Miss a Thing

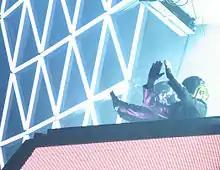
Several critics and publications compared "Miss a Thing" to the work of French music duo Daft Punk (pictured).

Music critics gave "Miss a Thing" positive reviews. Helen Brown of "The Independent" named it one of the album's best tracks, as did Gary James of "Entertainment Focus". AllMusic writer Neil Z. Yeung described it as "an evocative dose of bliss to hustle the night away". Nick Smith of "MusicOMH" described it as a "breathy disco version of her own behemoth 'Can’t Get You Out Of My Head', so much so that you can interpolate the iconic la la las when it suits". Albumism writer Quentin Harrison called it one of the album's "quintessential pop music subjects", while "NME" contributor Nick Levine described it as having "enough variety here to keep things interesting". "Huffington Post" editor Matt Bagwell described it as a "cooler, slinkier, grown-up cousin" to "Magic" and "one of the more straight-up disco songs on the album".